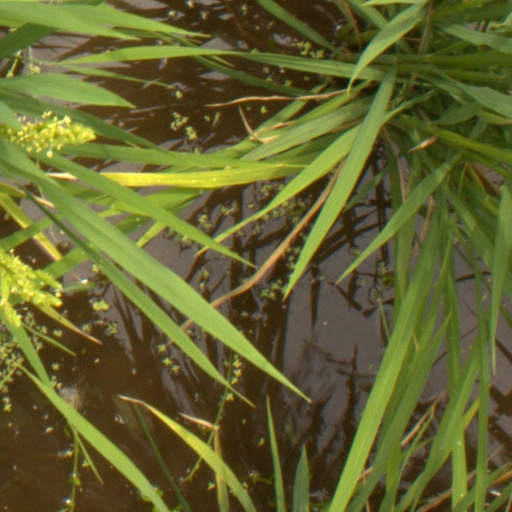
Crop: rice